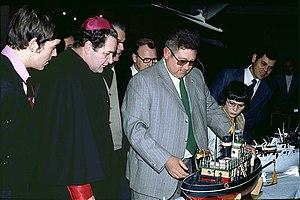
Alfred Kleinermeilert, né le 31 mars 1928 à Müsch, est un prélat catholique allemand, évêque auxiliaire de Trèves de 1968 à 2003.